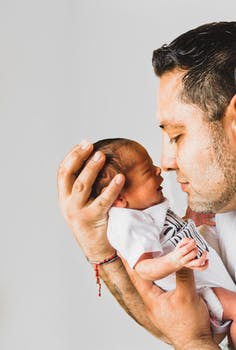
Label: No Watermark